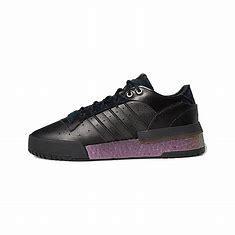
Brand: adidas
Model: Rivalry Rm Skate